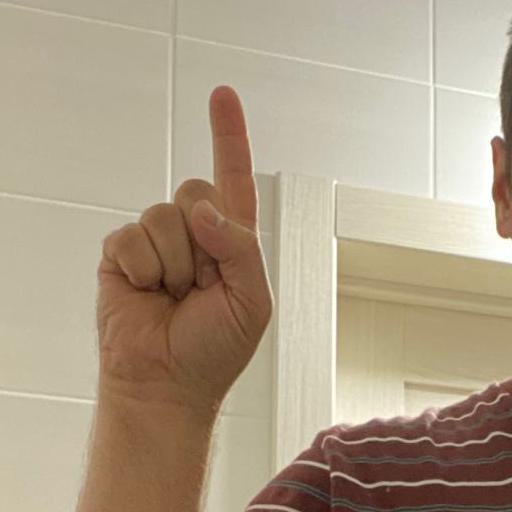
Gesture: one